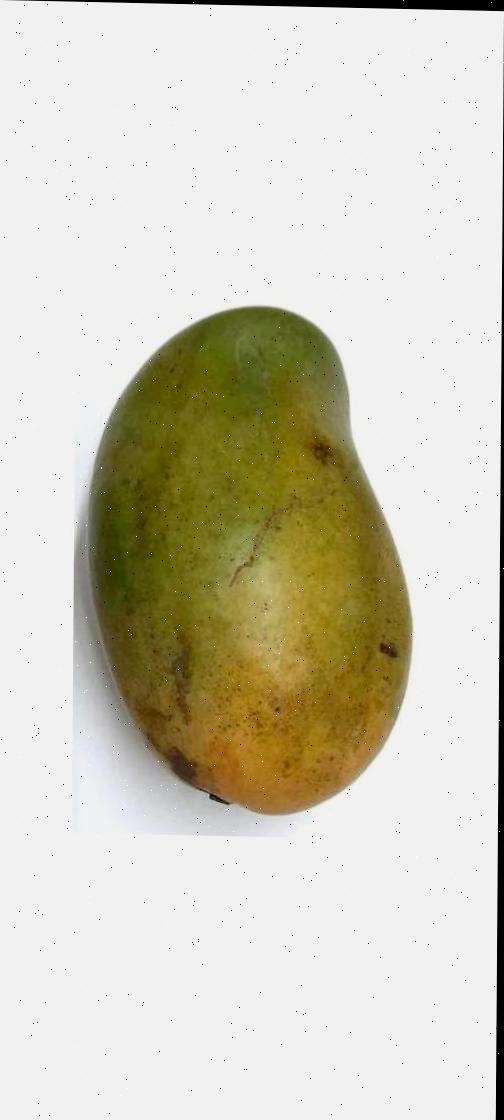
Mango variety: Rupali